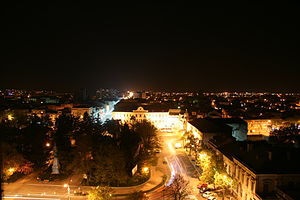
Brăila
Brăila er en havneby ved Donau i Rumænien. Byen, der har 180.302 indbyggere, er hovedstad i distriktet af samme navn.